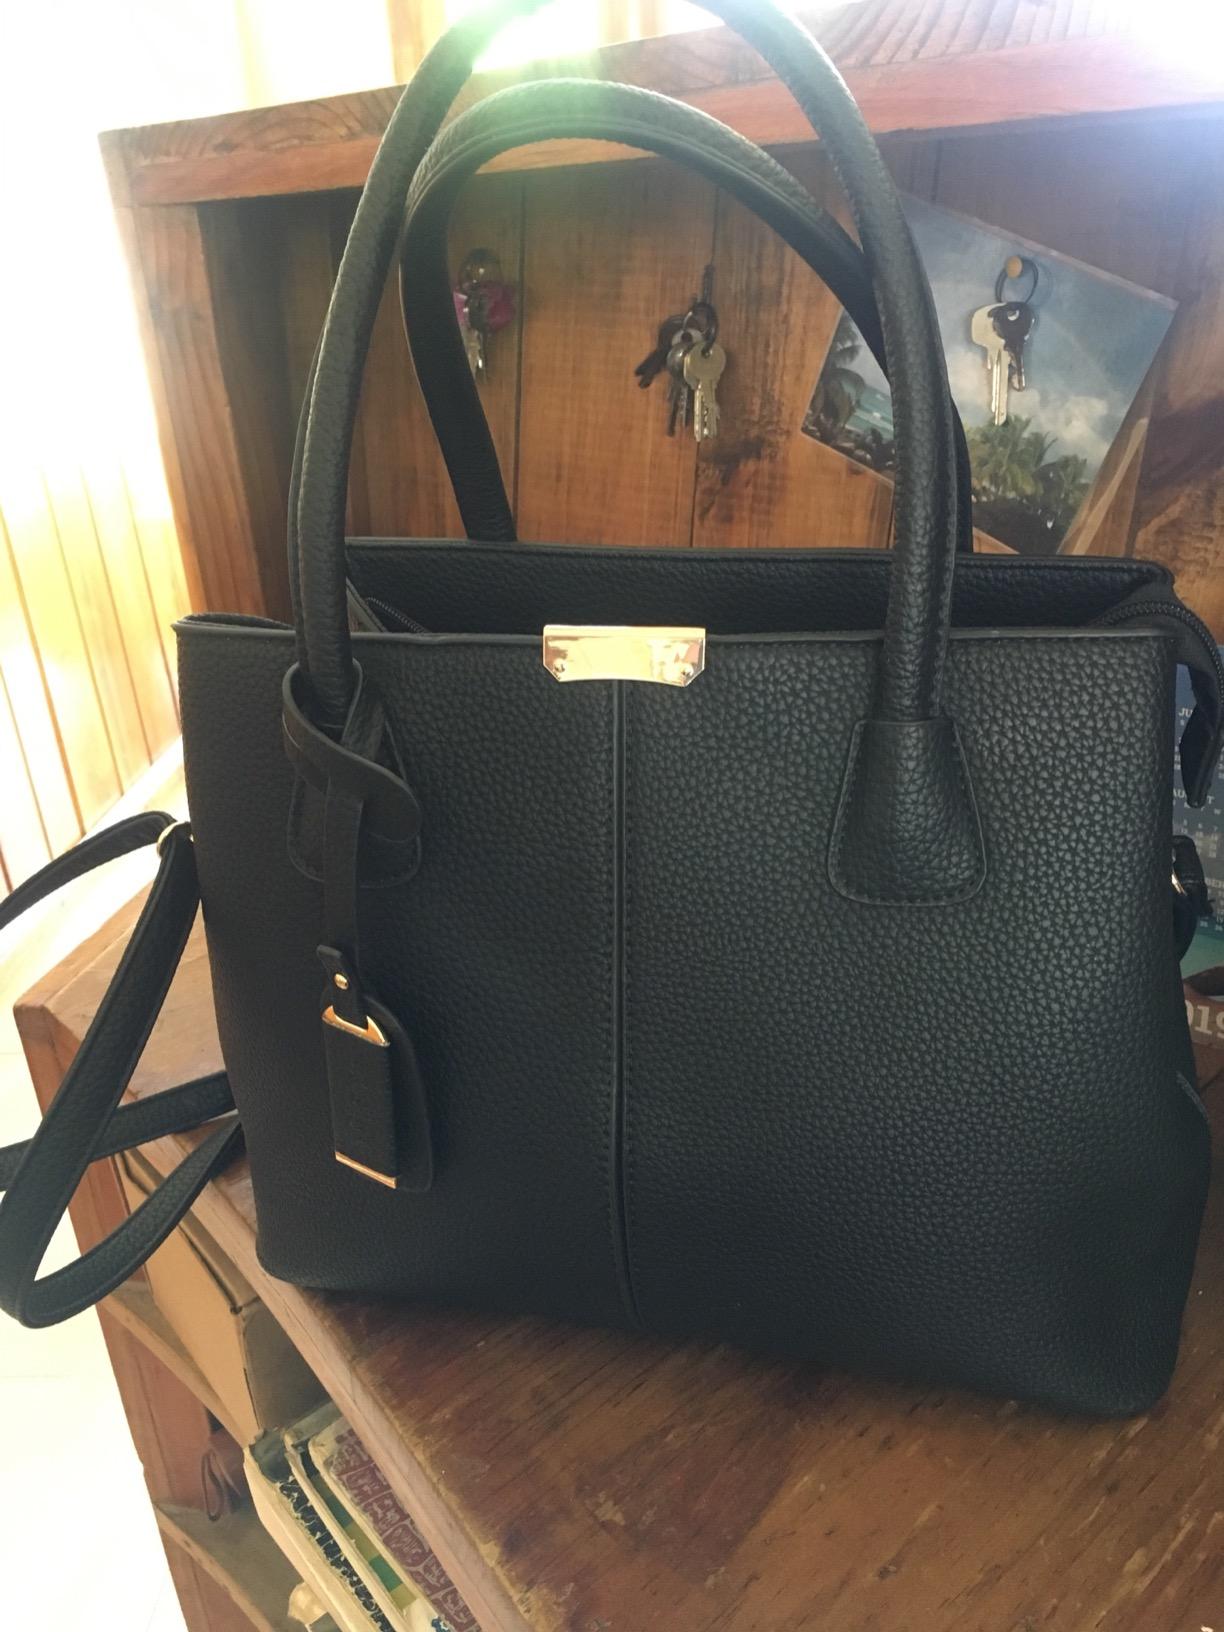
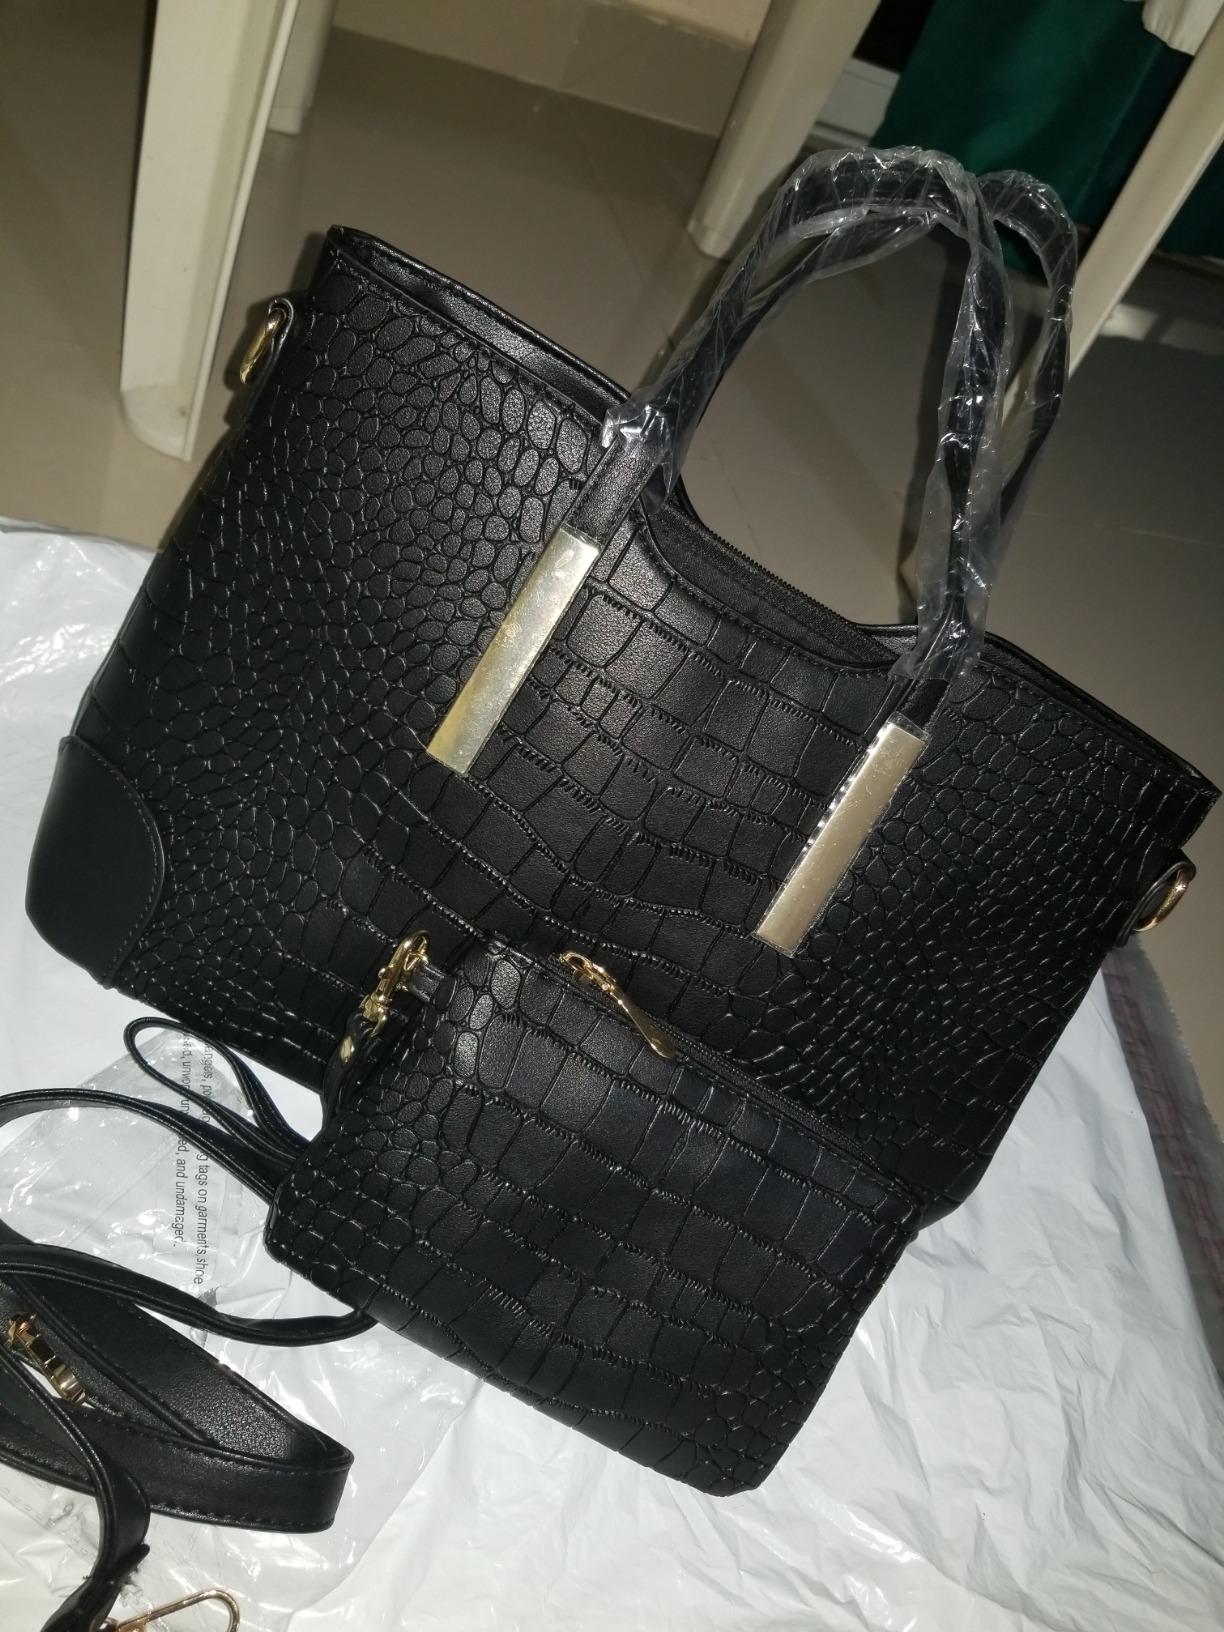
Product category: accessories_handbag
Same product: no